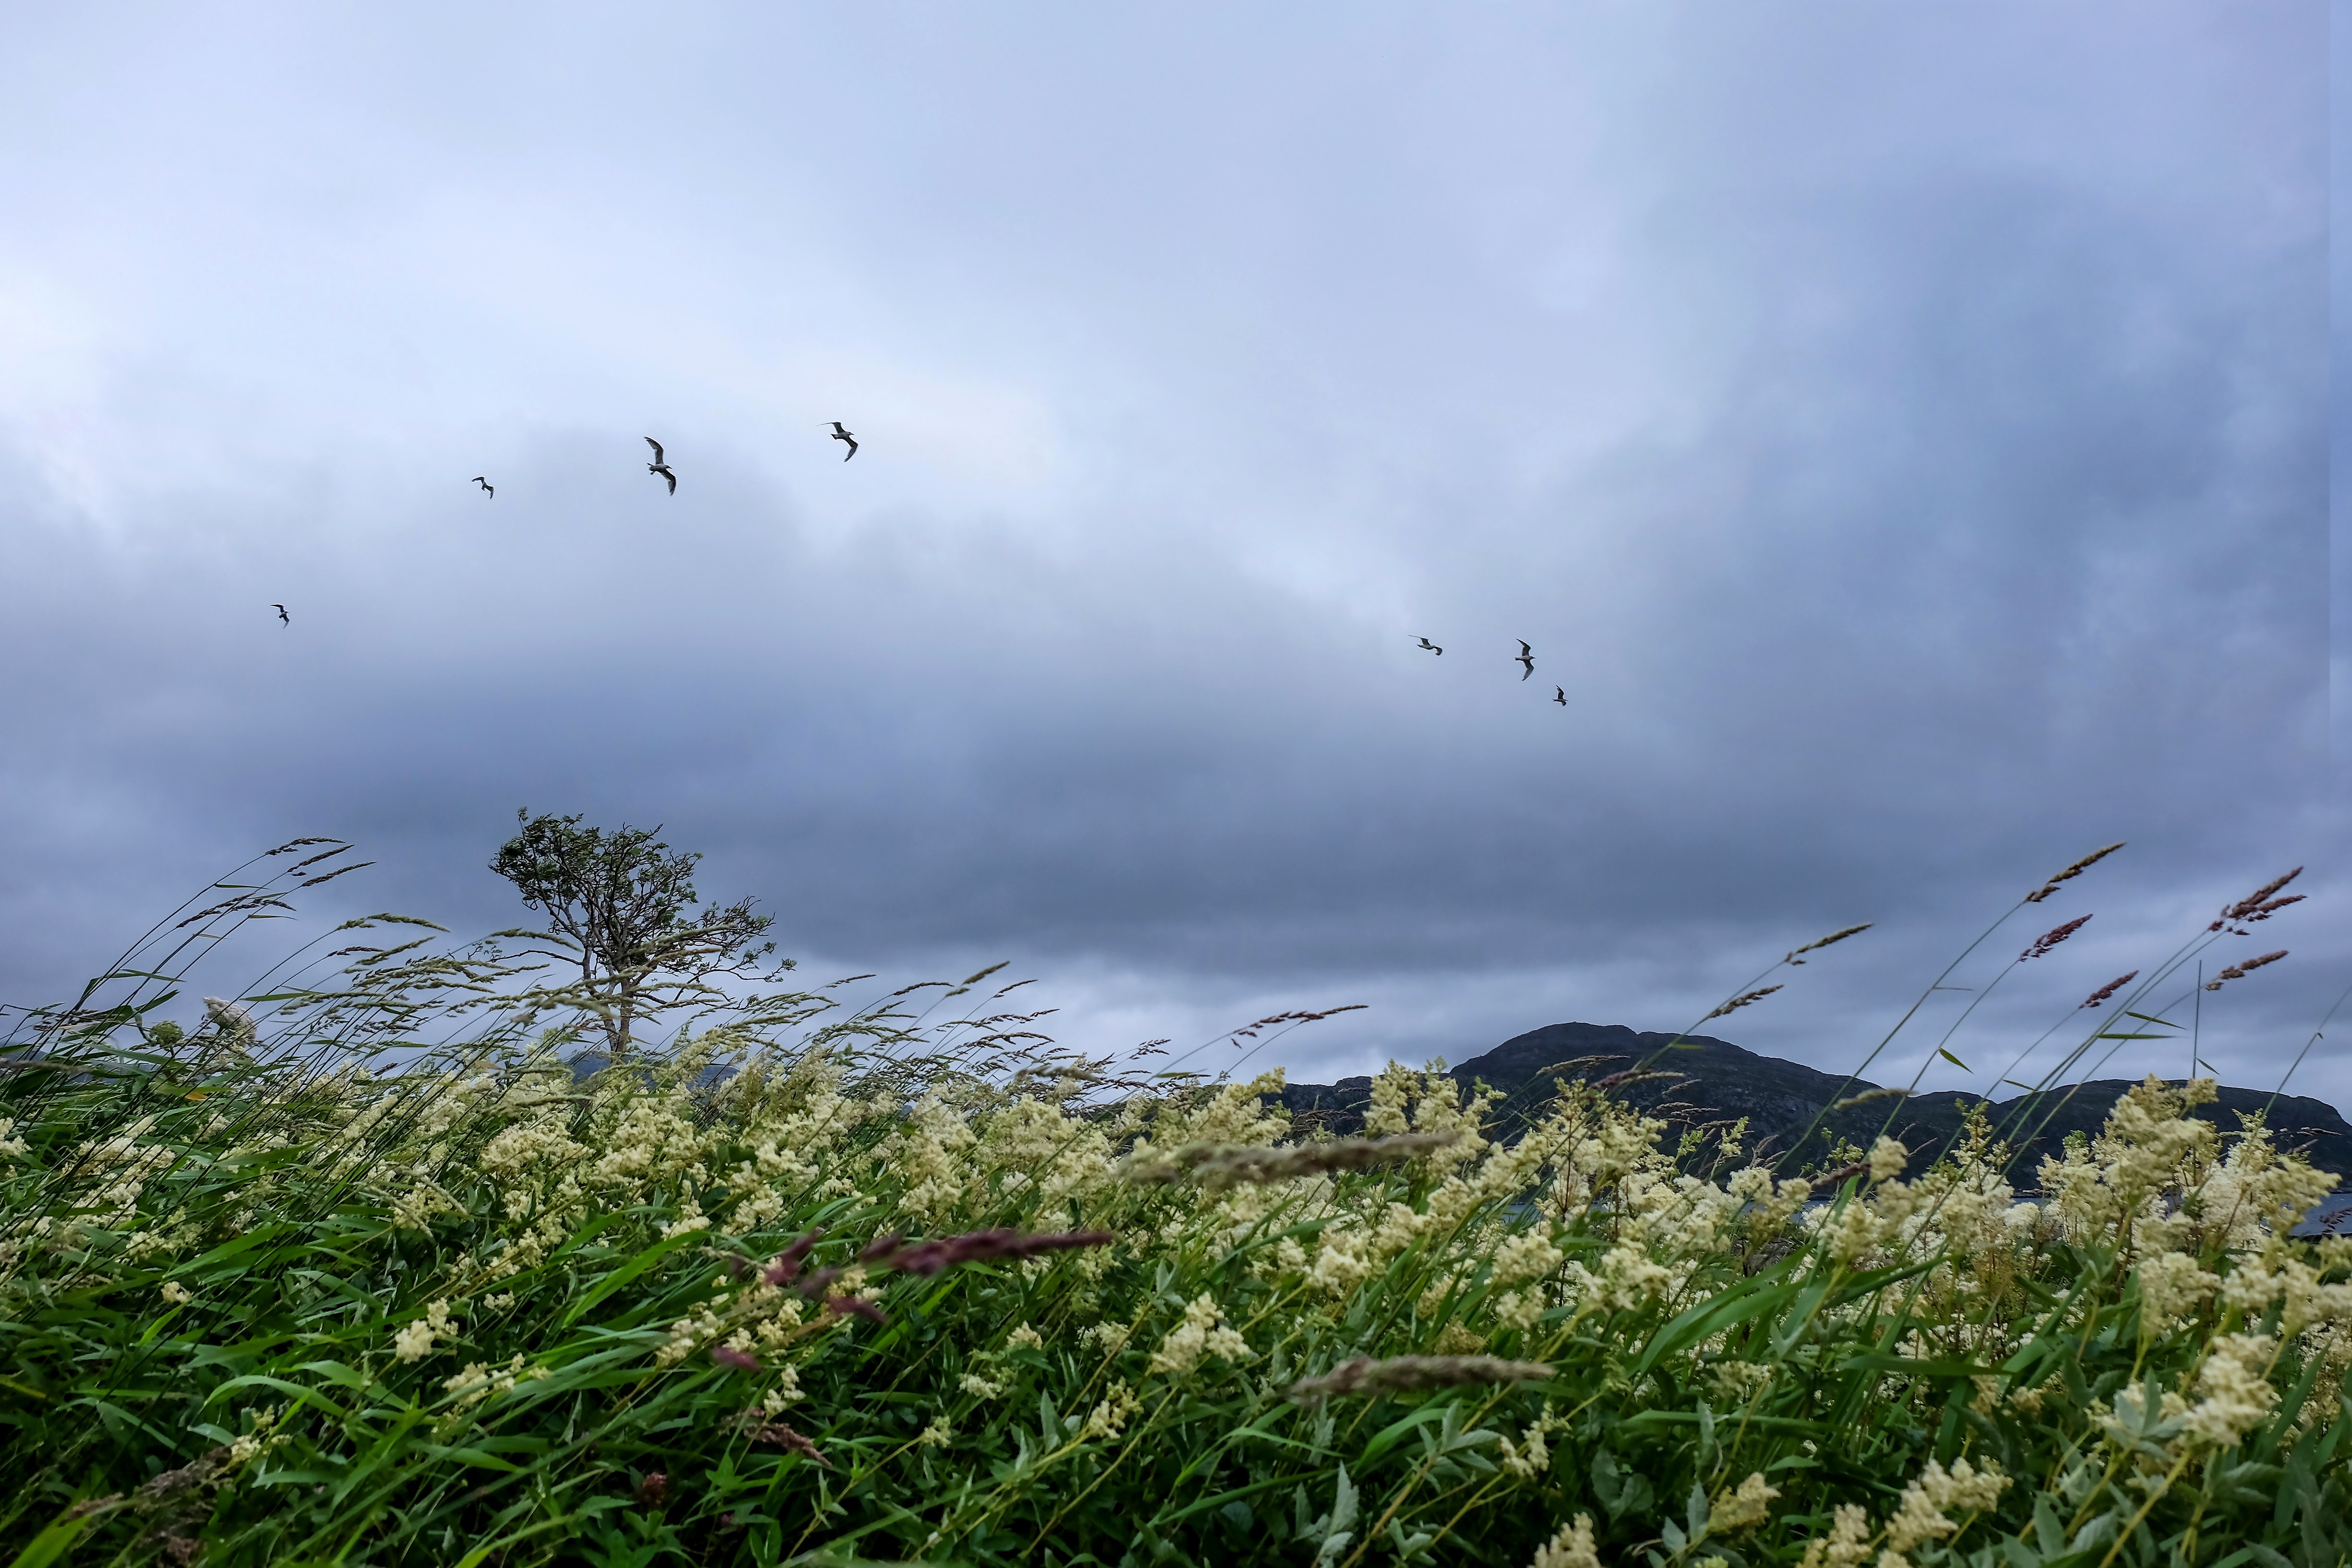
sea, coast, nature, grass, bird, cloud, sky, wind, flock, wildlife, wetland, habitat, animal migration